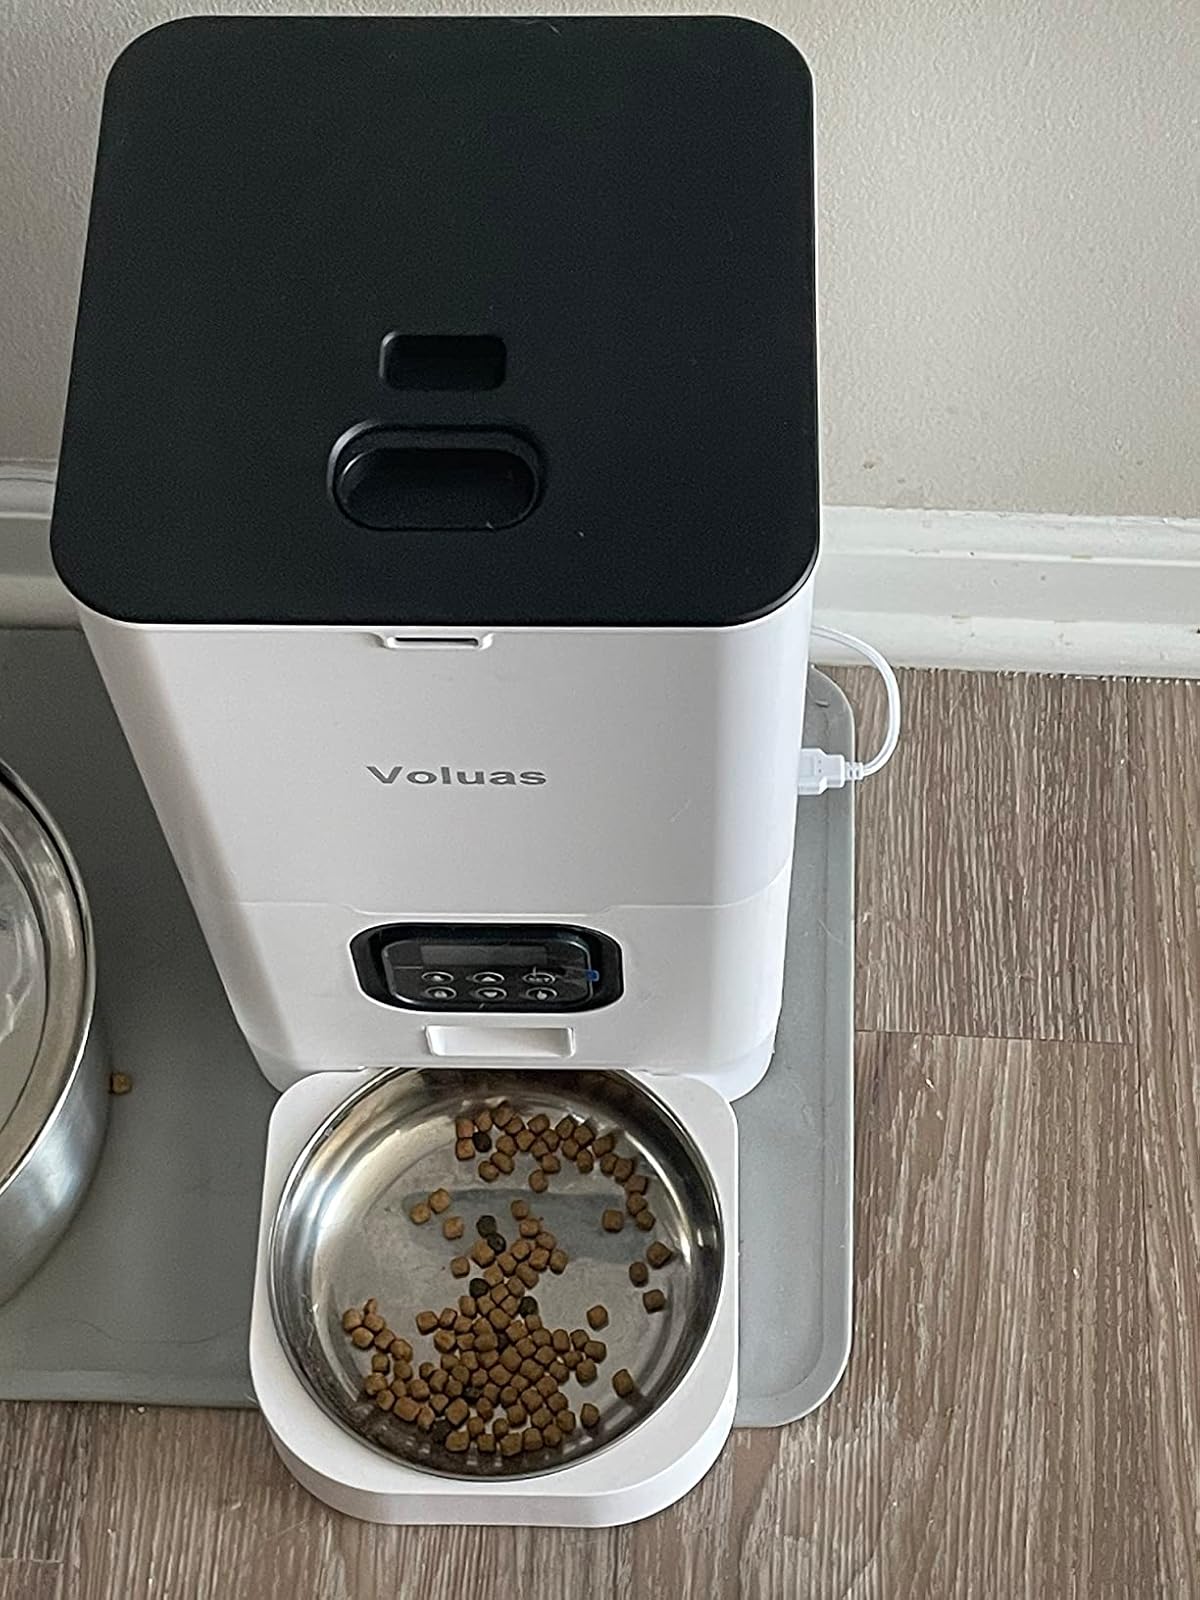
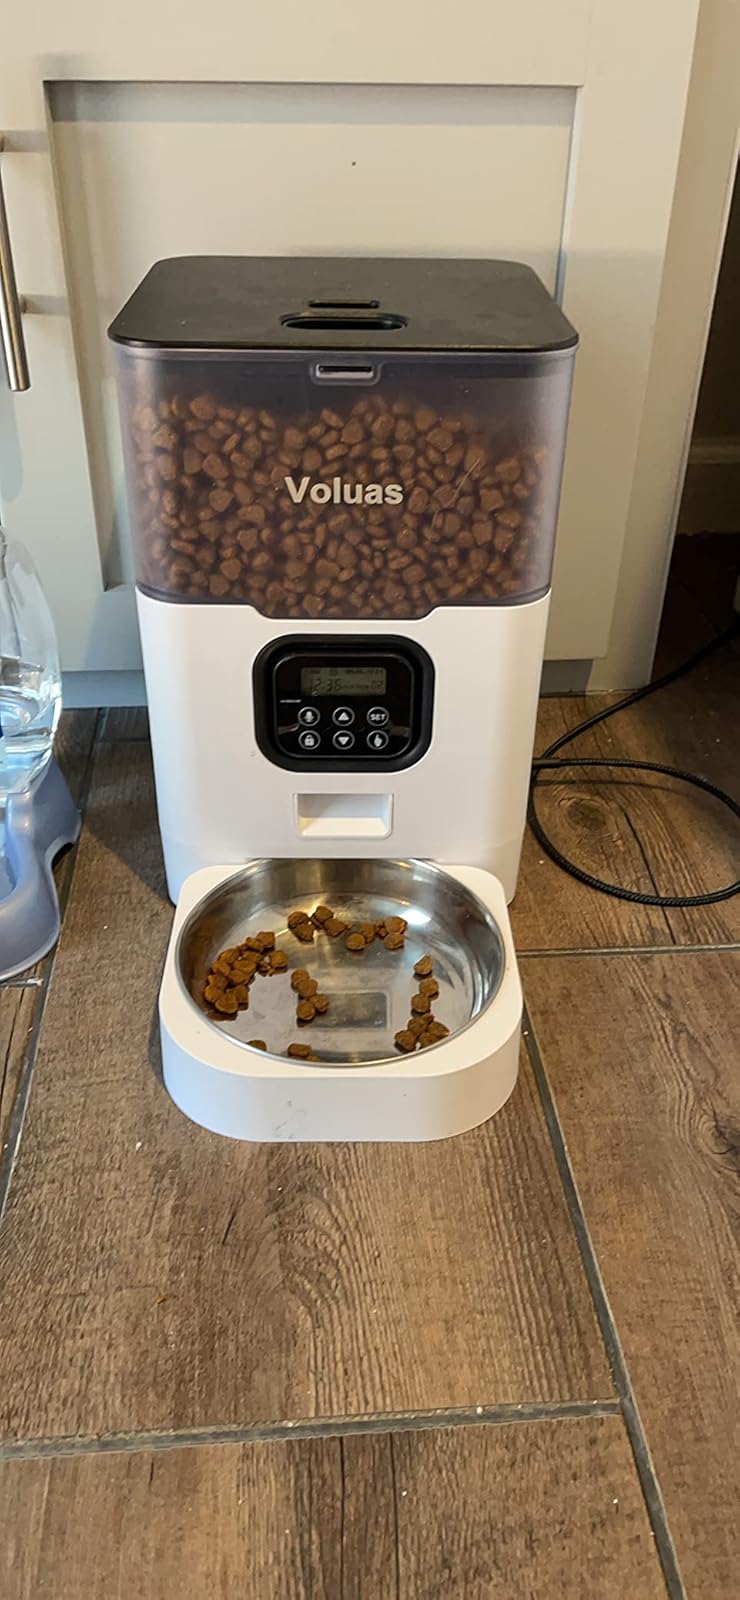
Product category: items_feeder
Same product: no